Marseilles-lès-Aubigny

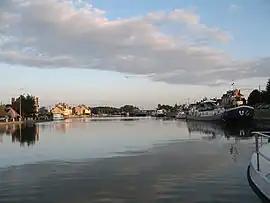
Loire lateral canal

Marseilles-lès-Aubigny is a commune in the Cher department in the Centre-Val de Loire region of France.